Núria Feliu

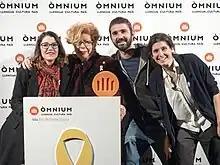
Feliu in 2018

In 2007, she published a book-disc compiling the most popular Catalan sardanas, and in 2011, she celebrated her 50 years as a singer with a concert at the Liceu, where several artists participated. In 2016, she published the memoirs "Dies i records d'infantesa".